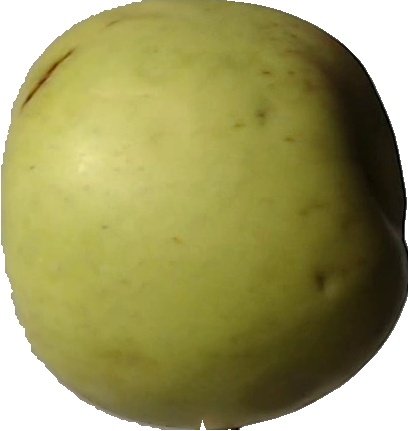
Label: apple_golden_3